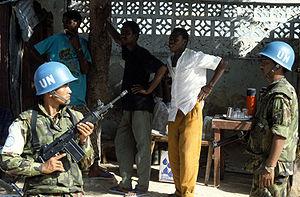
Le Galil est un fusil d'assaut de conception israélienne et fabriqué par les Israel Military Industries.